Gli orti esperidi

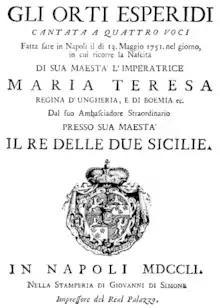
libretto to the setting by Nicola Conforto

Gli orti esperidi (The Gardens of the Hesperides) is a libretto by Metastasio set first in 1721 by Nicola Porpora, and performed 28 August 1721, at the Palazzo Reale. In 1751 Nicola Conforto set the libretto in honor of the Empress Maria Theresa of Austria, to celebrate the name day of the Spanish king Ferdinand VI on 30 May.